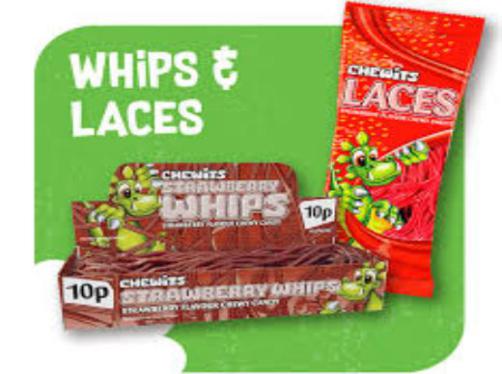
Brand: chewits
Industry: Food